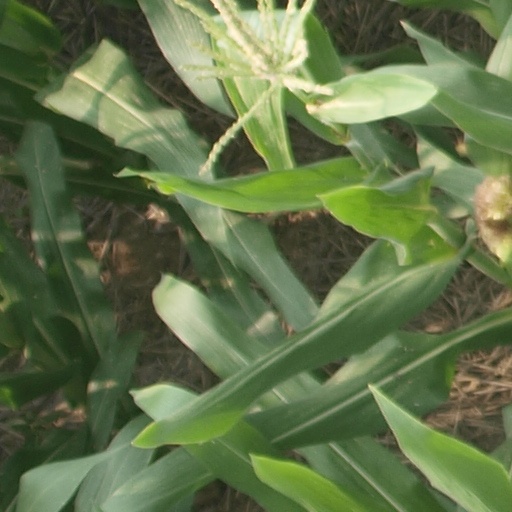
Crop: maize; corn